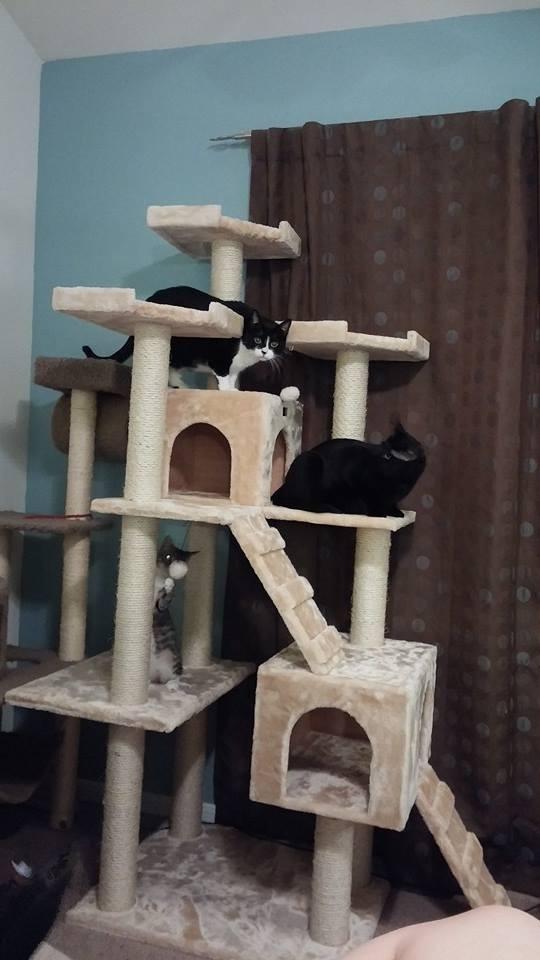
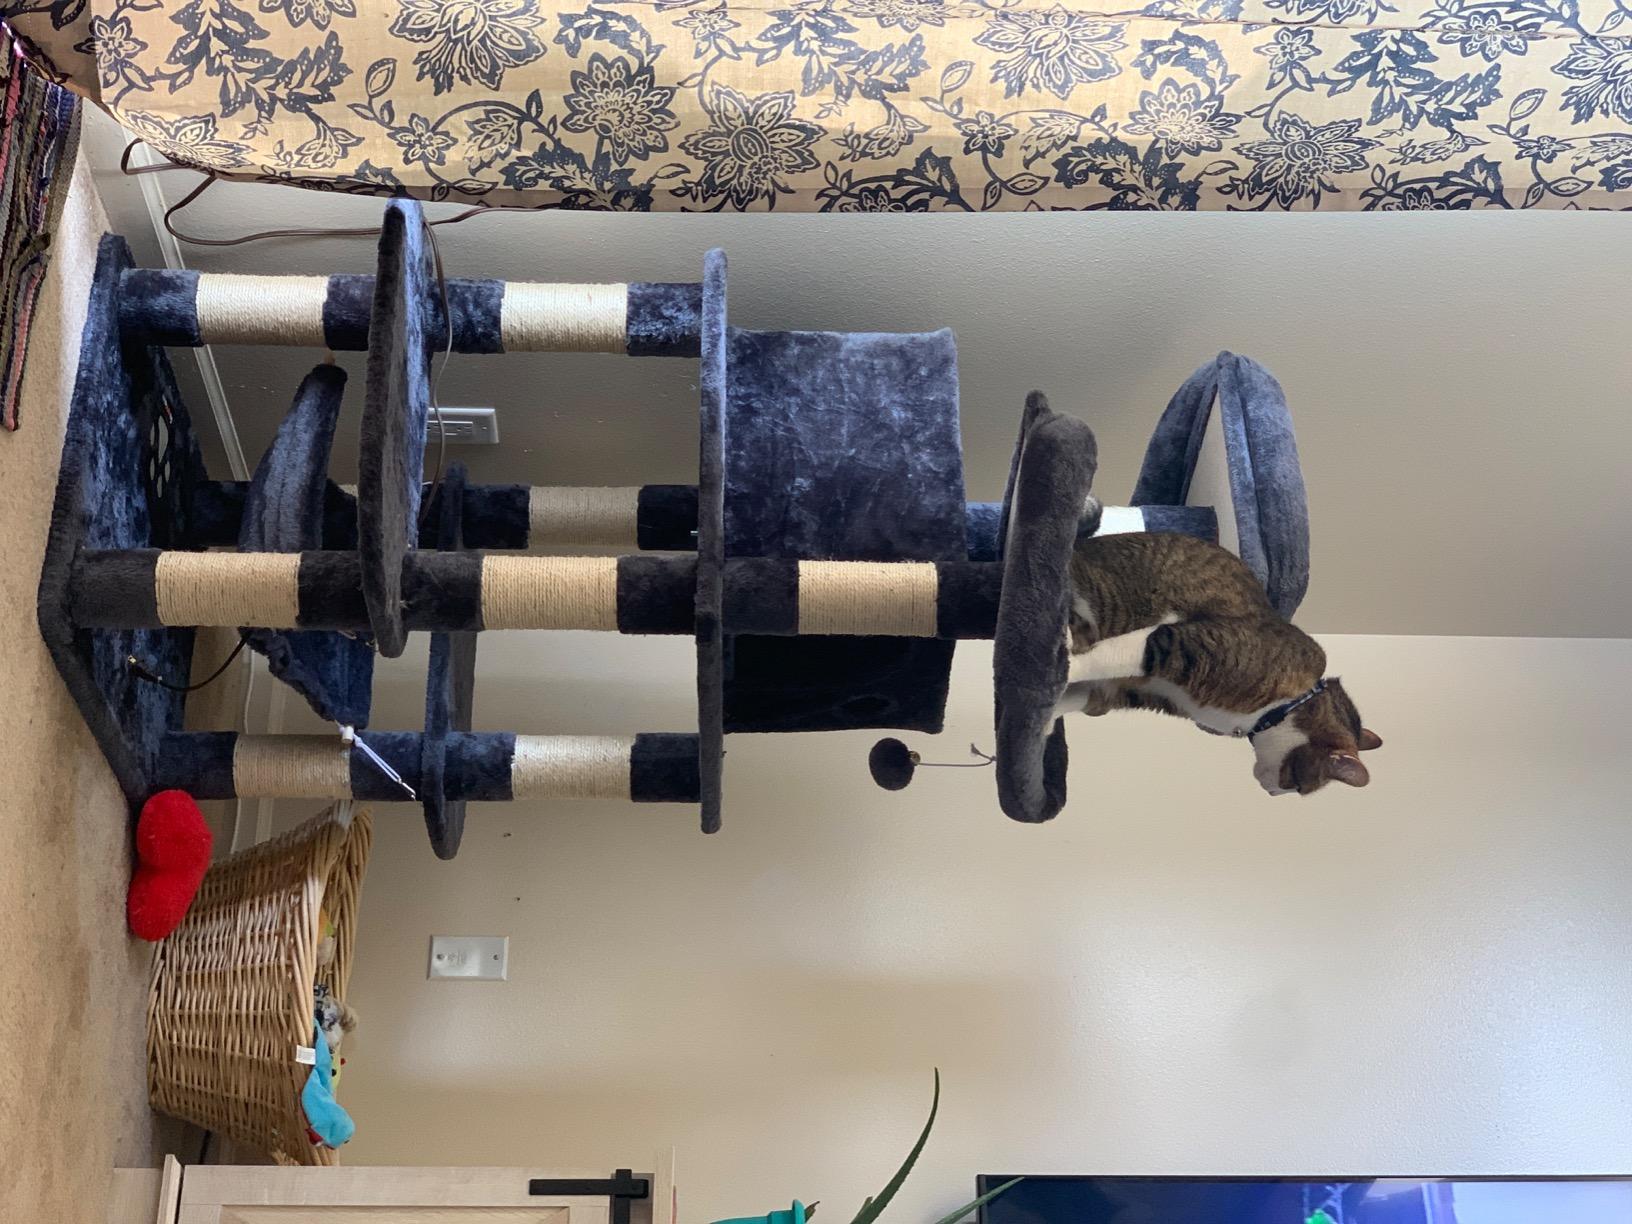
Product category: items_cat tree
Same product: no